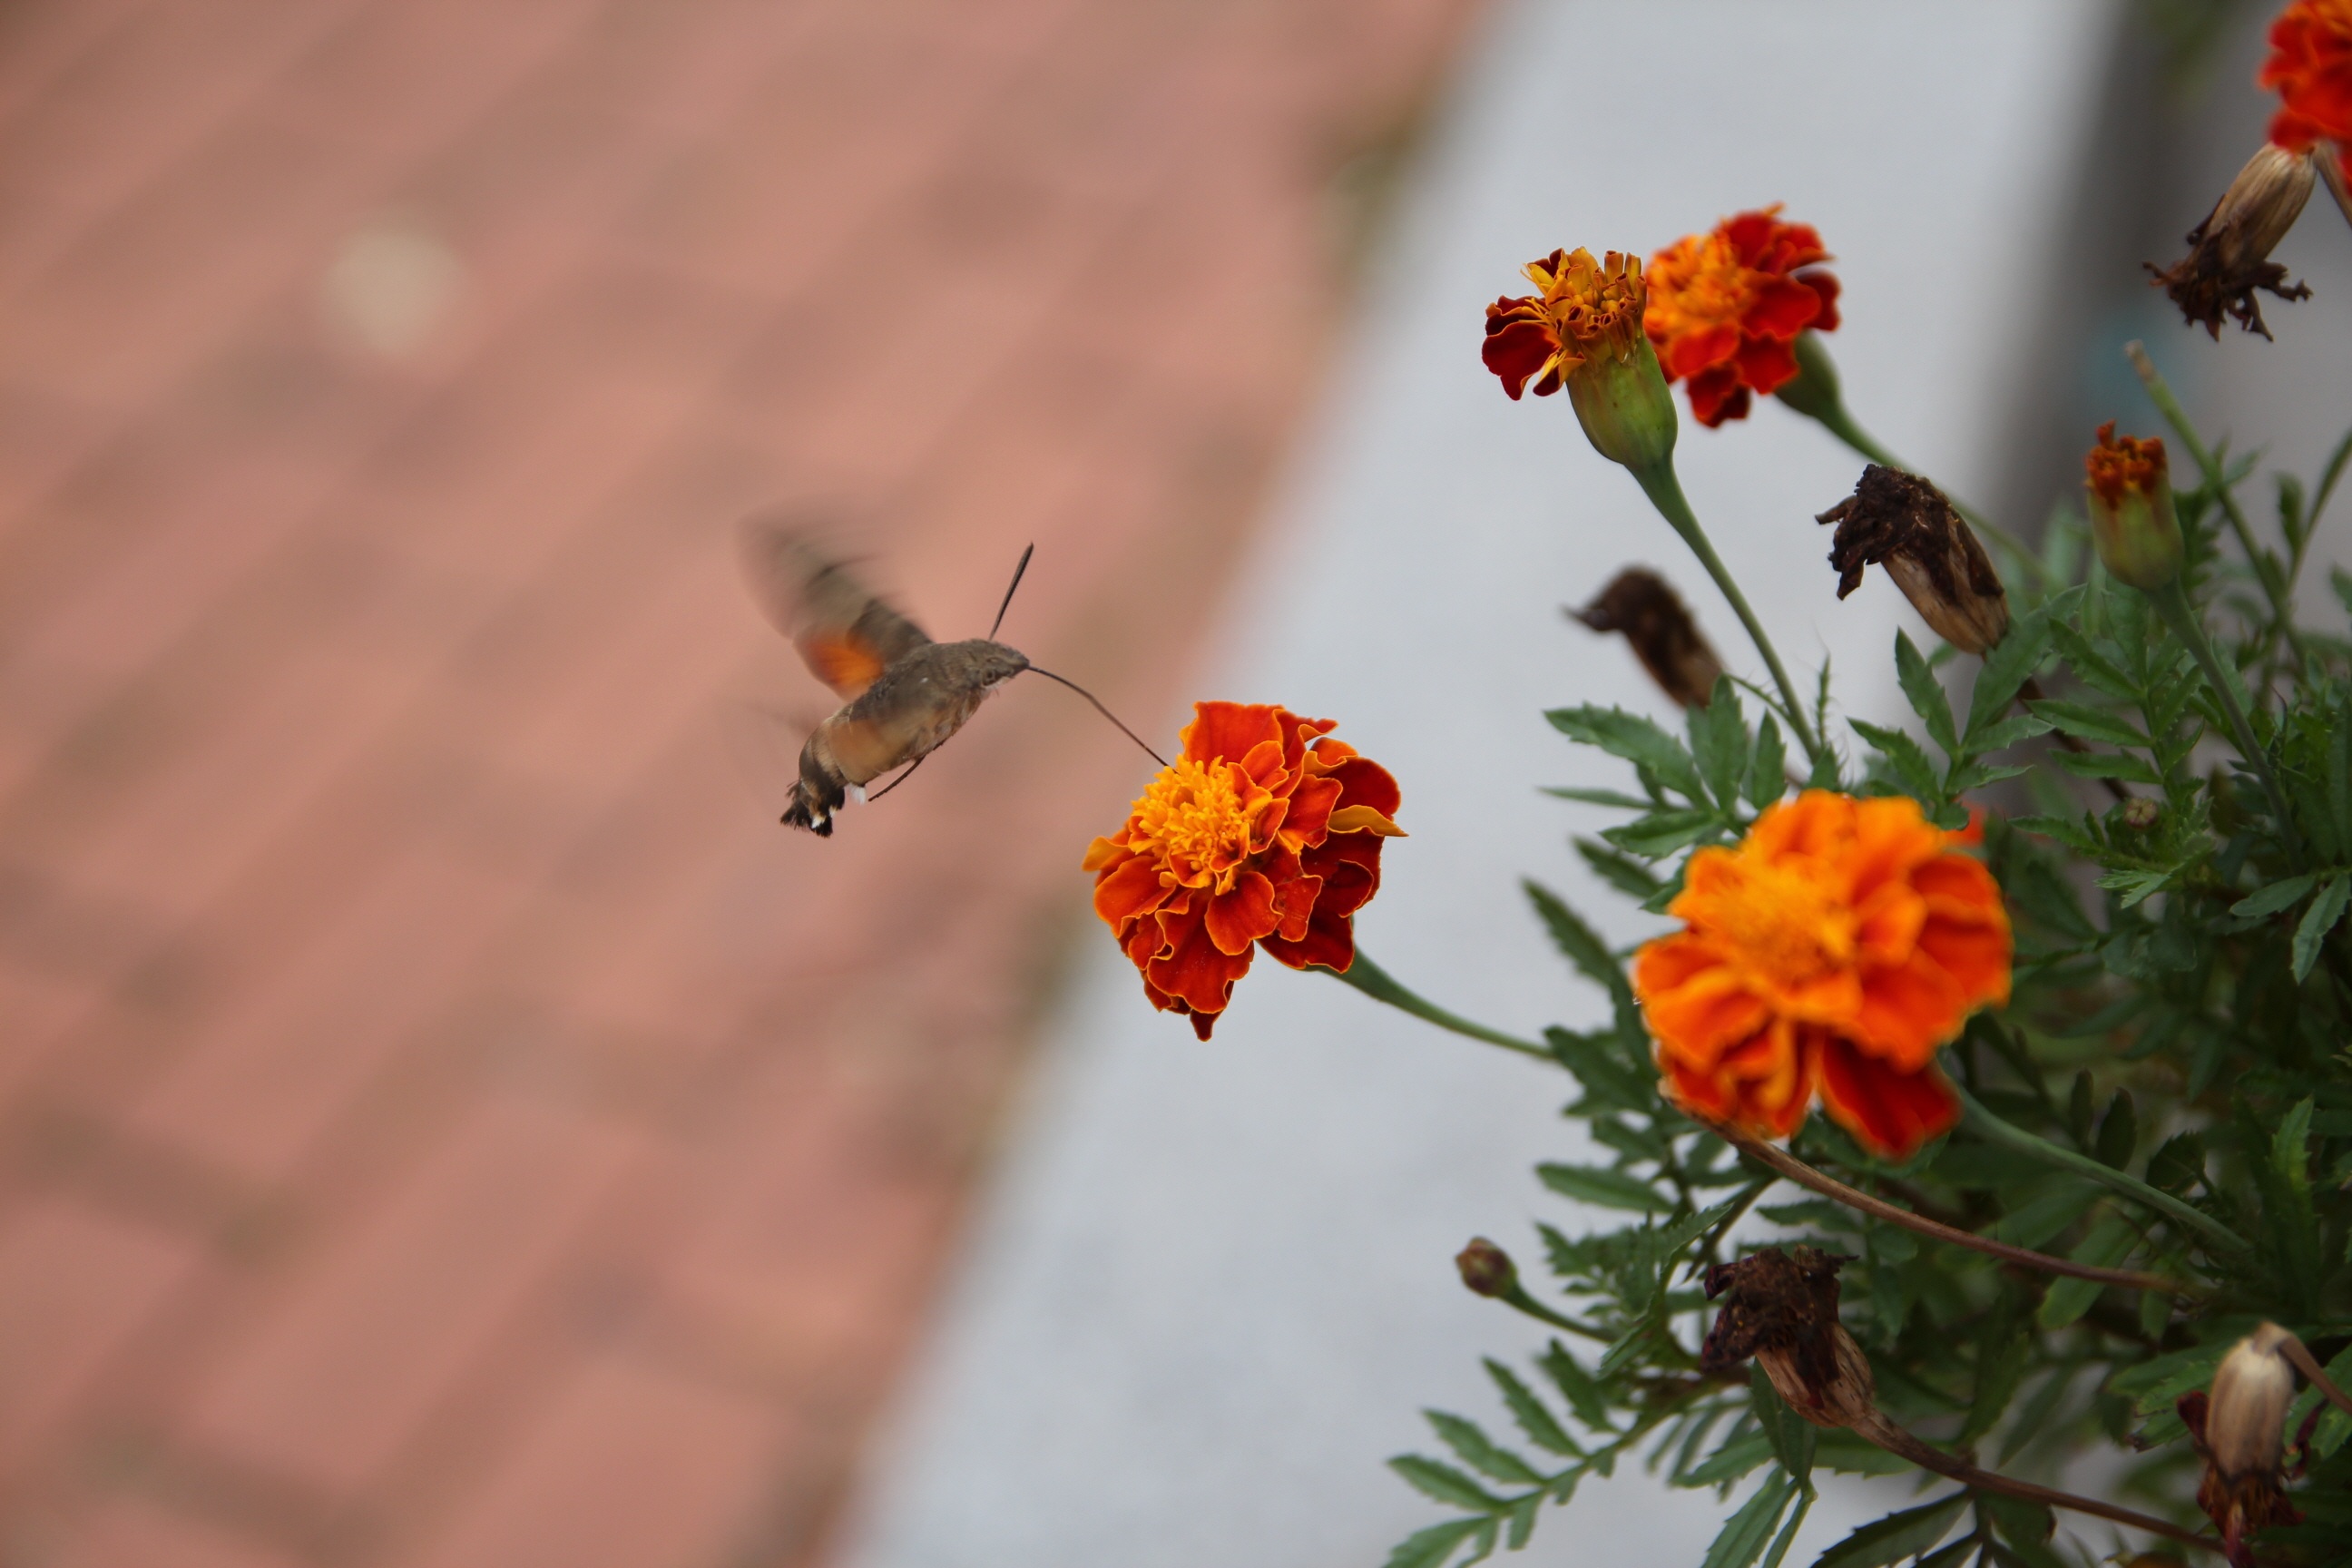
nature, forest, mountain, plant, leaf, flower, petal, orange, insect, autumn, bug, botany, moth, butterfly, garden, flora, fauna, invertebrate, wildflower, flowers, close up, bee, insects, sphinx, nectar, macro photography, pollinator, membrane winged insect, moths and butterflies